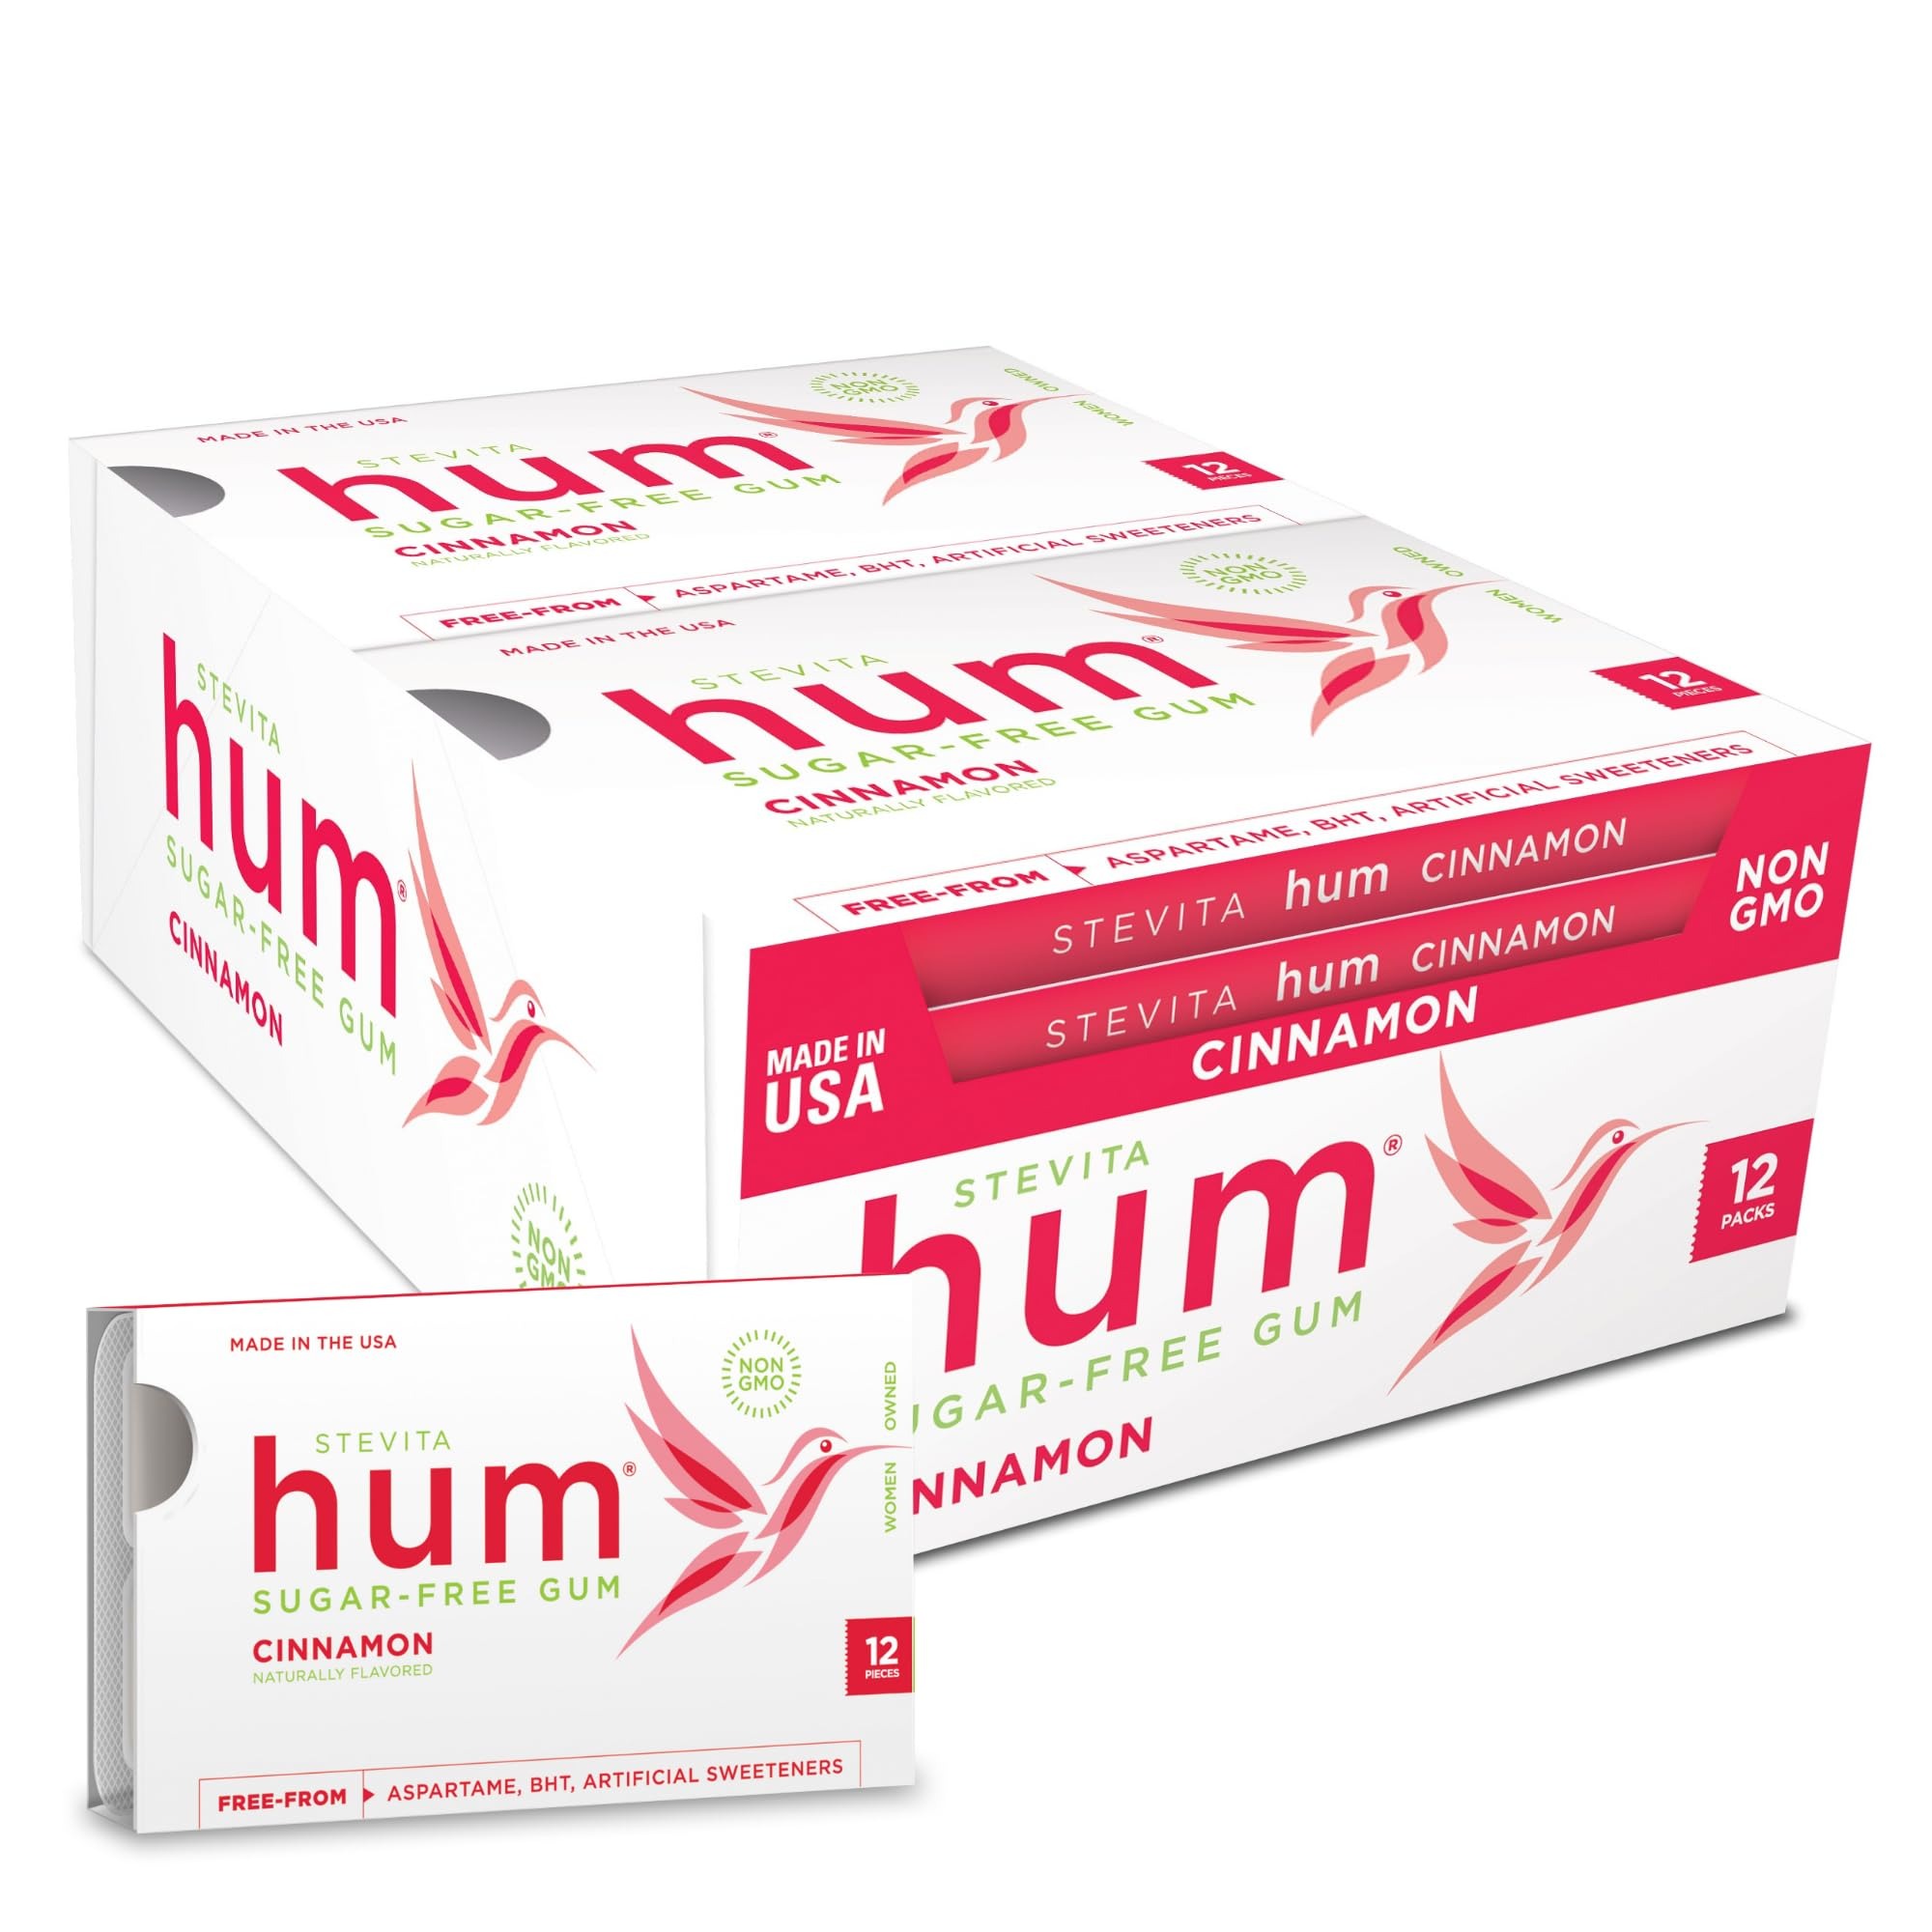
Item Name: Stevita Hum, Cinnamon - Sugar-Free Gum - 12 Pieces, Pack of 12 - Supports Oral Health -, Non-GMO, Vegetarian, Keto, Gluten Free - 72 Total Servings
Bullet Point 1: SUGAR-FREE GUM - Our stevia-sweetened gum fulfills your cravings with fewer calories & without harming your teeth. The stable gum base keeps its aromatic cinnamon flavor, allowing you to enjoy our chewing gum as long as you want.
Bullet Point 2: KID-APPROVED DELICIOUS - Created by Stevita's founder for his own grandchildren, our gum is something the whole family can enjoy. It comes in four breath-freshening flavors: cinnamon, peppermint, spearmint & fruit.
Bullet Point 3: ALL NATURAL - Our gum is gluten free, vegetarian, paleo & keto. Since it contains no sugar or artificial sweeteners, it is safe for diabetics & promotes oral health.
Bullet Point 4: SUSTAINABLY SOURCED - We source 100% of our stevia from the plant's natural habitat in southwestern Brazil. There, a small cooperative of family farmers sustainably produce pure, great-tasting stevia.
Bullet Point 5: TRUSTED NAME - Stevita introduced the world's first tabletop stevia in 1988 & has continued to sell this sustainable product for over 30 years. Today, we are still family operated, woman owned, and made in the USA.
Value: 12.0
Unit: Count

Price: 32.76